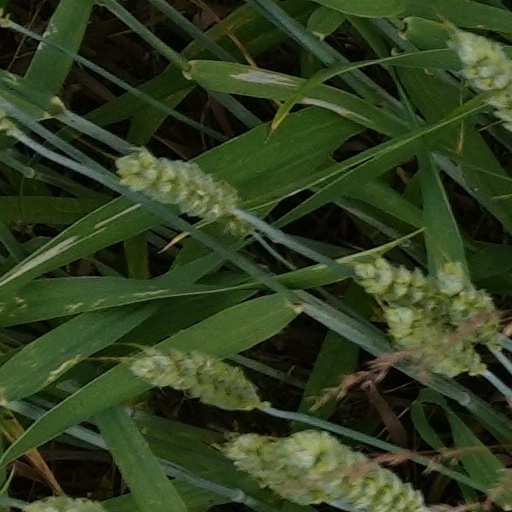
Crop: wheat